Marc Gilbert de Varennes

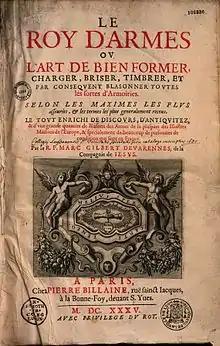
Inside cover of Le Roy d'armes (1635 edition) by Marc Gilbert de Varennes

Marc Gilbert de Varennes (1591–1660) was a Jesuit priest and a French writer on heraldry from the 17th century. He is best known for his large folio book "Le Roy d'armes ou L'art de bien former, charger, briser, timbrer, et par consequent, blasonner toutes les fortes d'Armoiries." The 1st edition was printed in 1635. The second edition was published in Paris by Jean Billaine, in 1640.